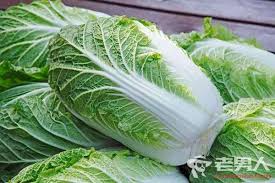
Waste category: biological